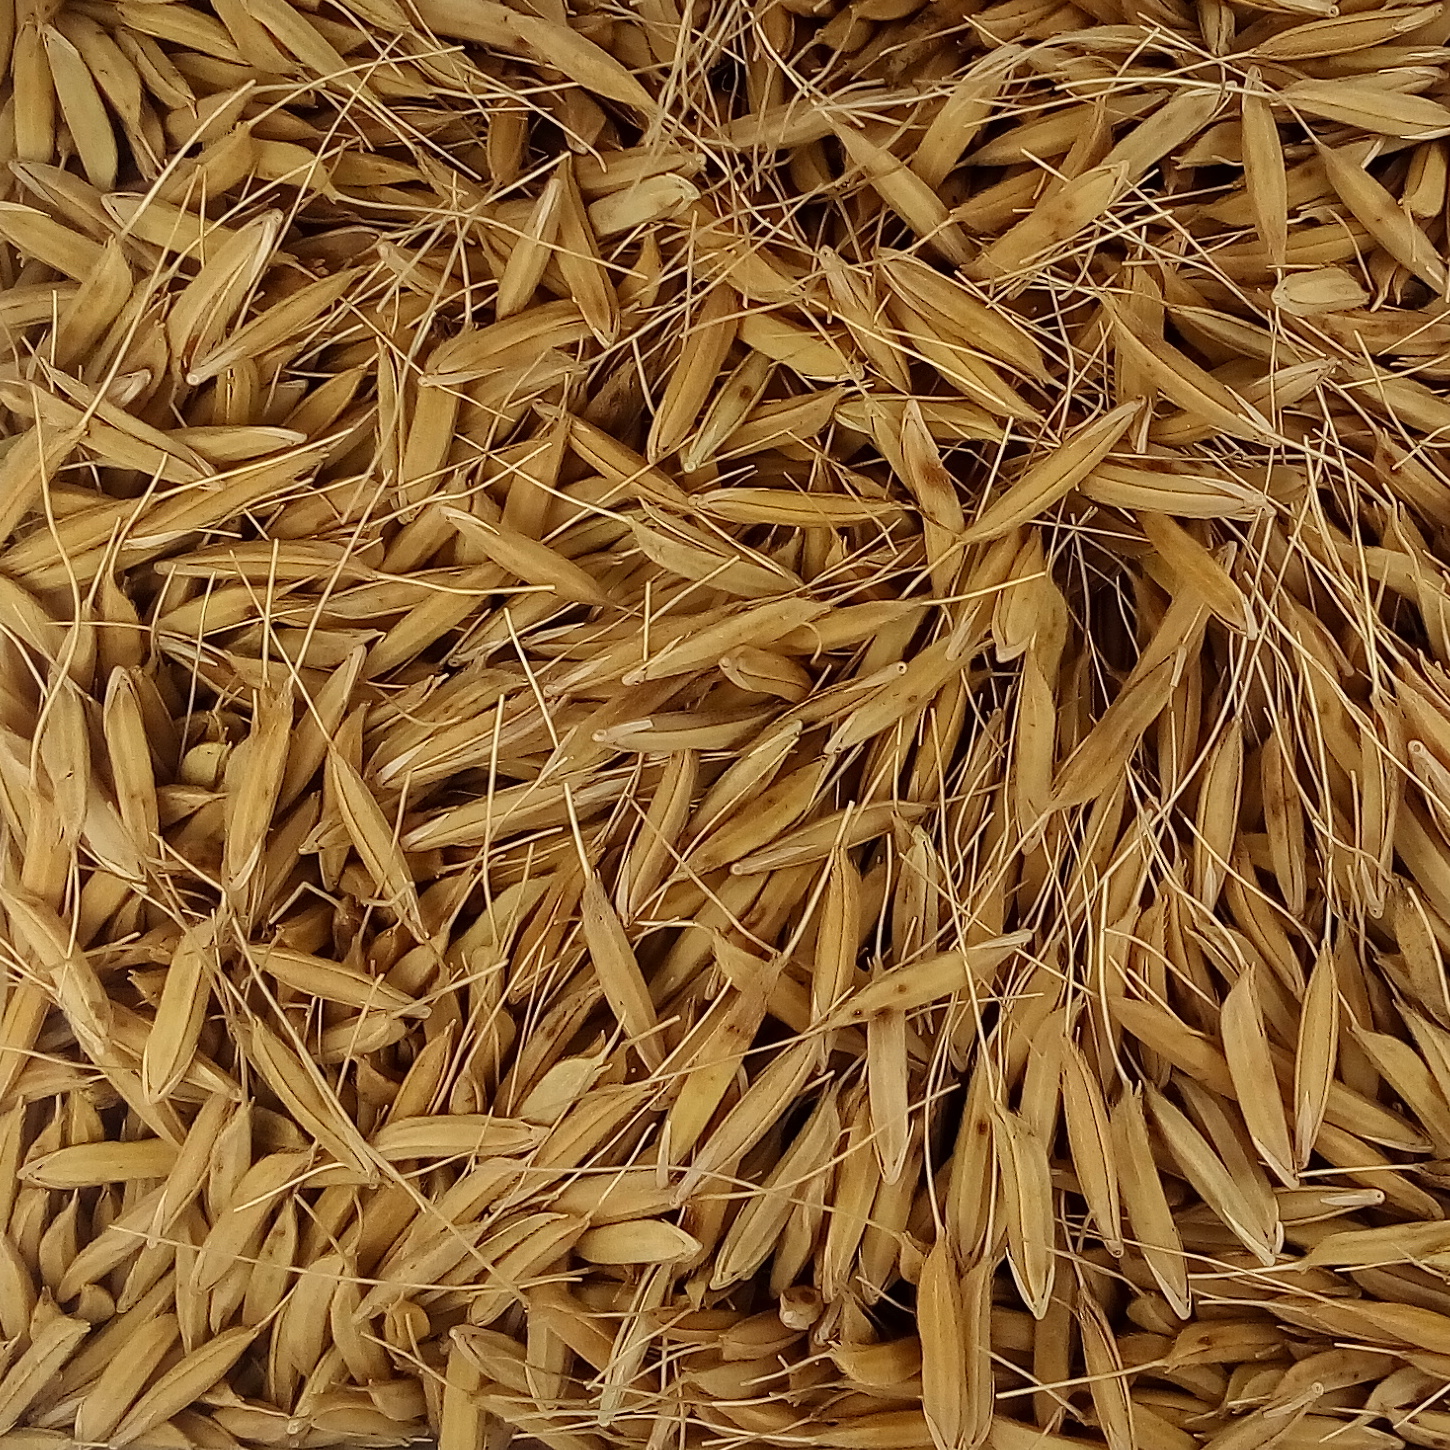
Rice seed variety: PB_6